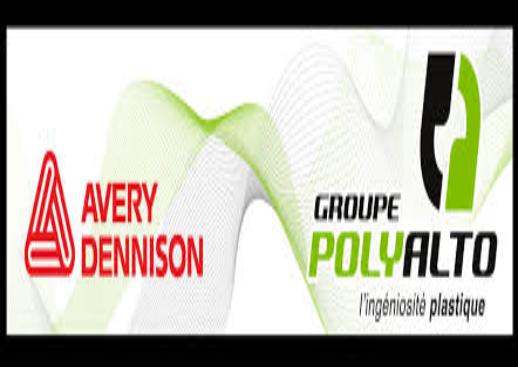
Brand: avery dennison-1
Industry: Others